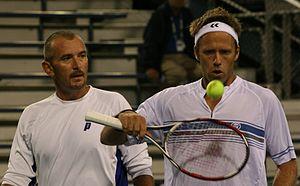
Martin Damm, né le 1ᵉʳ août 1972 à Liberec, est un joueur de tennis tchèque, professionnel de 1990 à 2010.